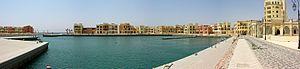
Aqaba ou Akaba est une ville côtière de 88 780 habitants à l'extrémité sud de la Jordanie.